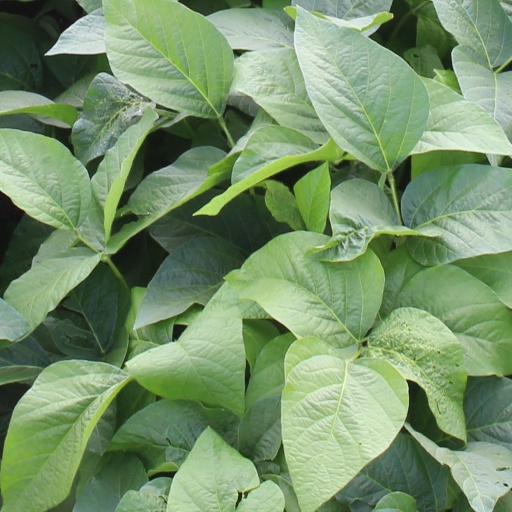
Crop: soybean